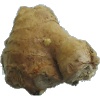
Label: ginger_root